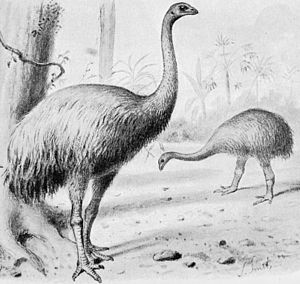
Moa
Kæmpemoa (Dinornis robustus) i forgrunden
"Moaerne er en gruppe af uddøde fugle, der levede på New Zealand indtil omkring 1500-tallet. Ligesom de nulevende strudsefugle kunne moaerne ikke flyve. Man kender cirka 10 arter, der blandt andet er bevaret ved skeletter. Den største art var sandsynligvis over 3,6 meter høj og vejede 230 kilogram. Moa betyder ""spiselig fugl"" på flere polynesiske sprog.